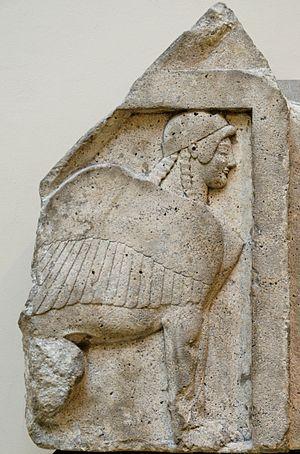
Sphinx gardien. Panneau gauche d'un pignon rattaché au Bâtiment H de l'Acropole de Xanthos en Lycie, vers 460 av. J.-C.
Xanthe ou Xanthos est une ancienne cité-État grecque de Lycie qui domine le fleuve du même nom. Elle est célèbre pour ses monuments funéraires et son pilier inscrit bilingue grec-lycien. Le site archéologique figure depuis 1988 sur la liste du patrimoine mondial de l'UNESCO. Un certain nombre de ses monuments et de ses sculptures se trouvent également au British Museum, à Londres où ils ont été ramenés par Charles Fellows.